Michael McDonald (poker player)

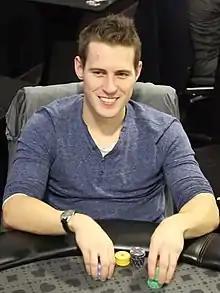
Mike McDonald in 2015

Mike McDonald (born September 11, 1989) is a Canadian poker player. McDonald is the youngest person to win an event on the European Poker Tour (EPT) and the youngest person to win an event on the Epic Poker League (EPL).